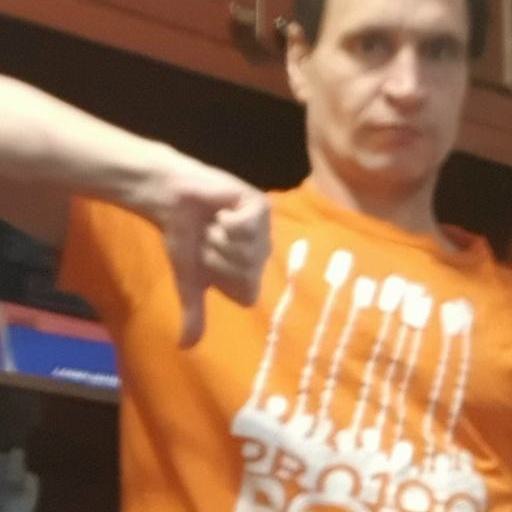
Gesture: dislike